Monumental Cemetery of Mortara

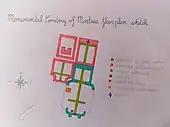
Floor plan sketch of the Monumental Cemetery of Mortara, Italy

The floor plan of the Monumental Cemetery of Mortara is divided into five square-shaped areas, two of them are from the main original layout, and the rest are the result of the expansions. Each section is delimited by a concrete and brick wall and an intricate structure of porches and arcades at the entrances and by the chapels (dedicated sections for the family graves). The original section is inspired by the baroque architecture following the typical strict symmetrical plan, and the colonnades were designed to make the Cemetery appear spacious and monumental.